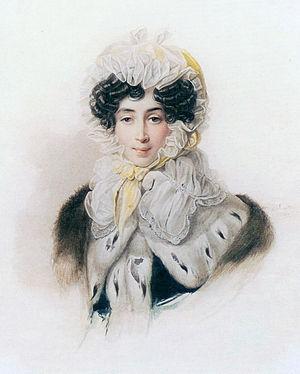
La maison Volkonsky est une maison princière de la noblesse russe.